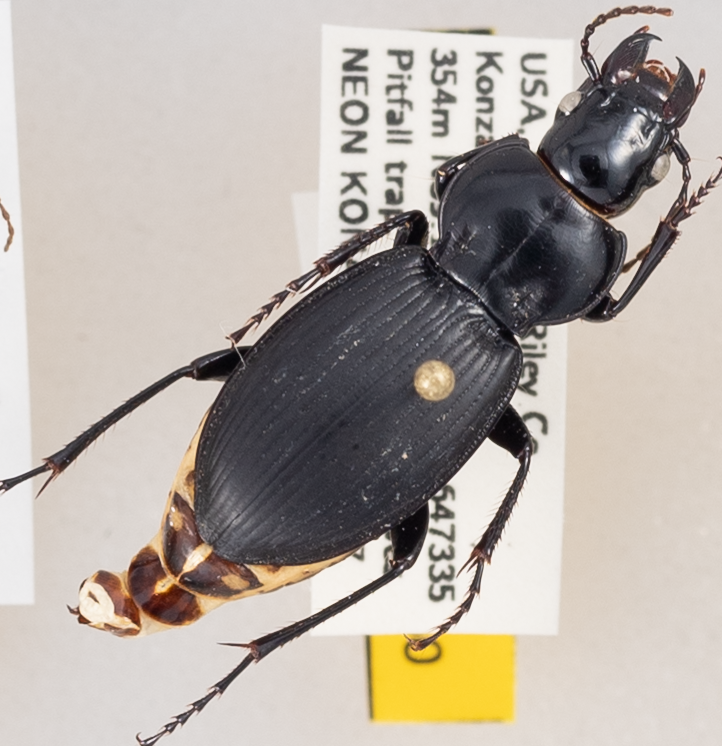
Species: Cyclotrachelus sodalis
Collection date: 2019-07-17
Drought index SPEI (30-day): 1.594
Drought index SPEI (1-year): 1.85
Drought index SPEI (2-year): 0.71